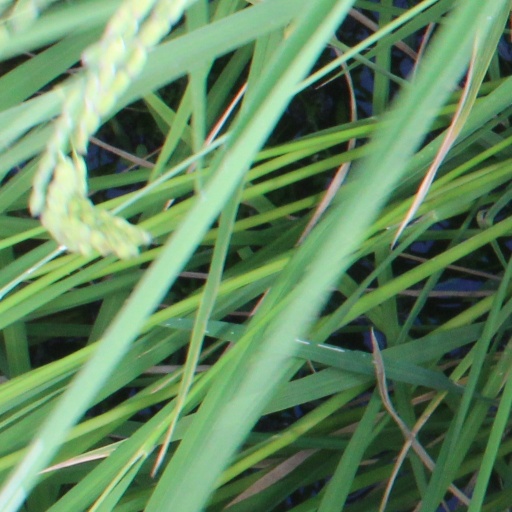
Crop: rice